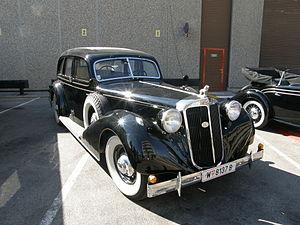
Gräf & Stift était un constructeur autrichien d'automobiles, camions, autobus et trolleybus.